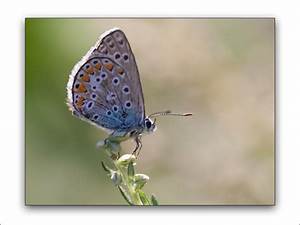
Label: butterfly